Sandy Verschoor

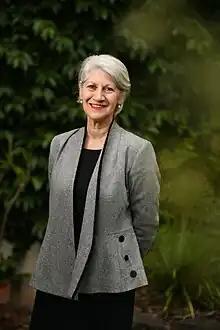
Verschoor in Adelaide in 2023

Sandra Maaike Jayne Verschoor is an Australian businesswoman who was the Lord Mayor of Adelaide in South Australia from 12 November 2018 until November 2022. Prior to this, she was Deputy Lord Mayor and a general manager at the City of Adelaide. She is now the chair of both the Art Gallery of South Australia and the South Australian Heritage Council.